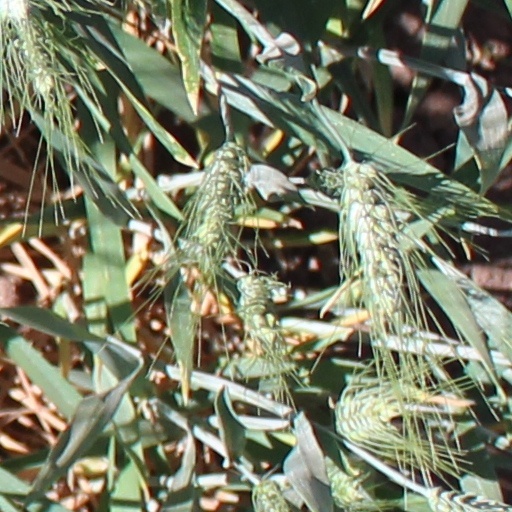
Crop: wheat